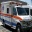
Label: ambulance